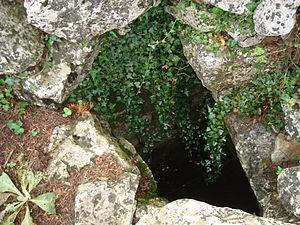
Hippocrène est une source située sur le mont Hélicon, en Grèce, aux environs de Thespies. Elle est connue pour sa présence importante dans la mythologie grecque comme source des Muses et pour l'histoire de sa création liée au mythe du cheval ailé Pégase.
Les Pégasides sont des nymphes de la mythologie grecque, liées aux puits et aux ruisseaux et à certains trous d'eaux, en particulier ceux que le cheval ailé Pégase a créés en frappant la terre de ses sabots.
La symbolique du cheval est l'étude de la représentation du cheval dans la mythologie, les religions, le folklore populaire, l'art, la littérature et la psychanalyse en tant que symbole, dans sa capacité à désigner, à signifier un concept abstrait, au-delà de la réalité physique de l’animal quadrupède. De nombreux rôles et des dons magiques s'associent au cheval à toutes les époques et dans toutes les régions du monde où des populations humaines se sont trouvées en contact avec lui, faisant du cheval l'animal le plus symboliquement chargé, avec le serpent.